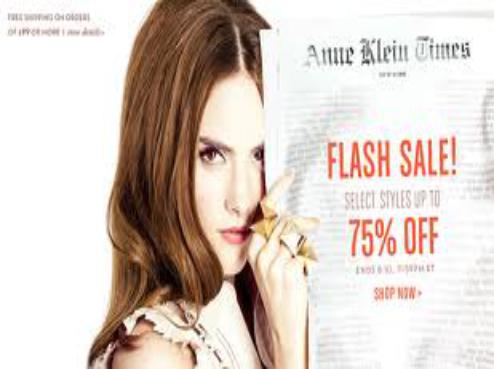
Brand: Anne Klein
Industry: Clothes